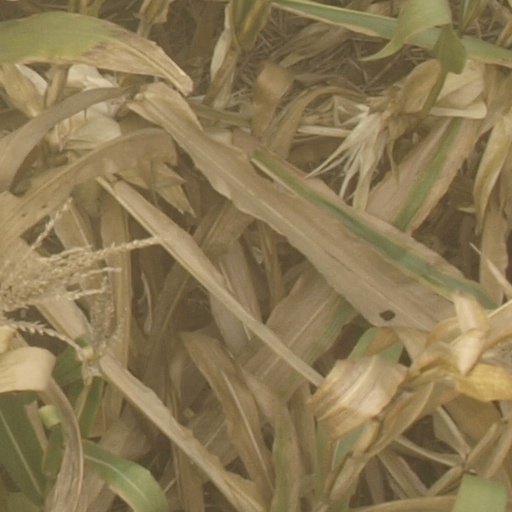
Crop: maize; corn